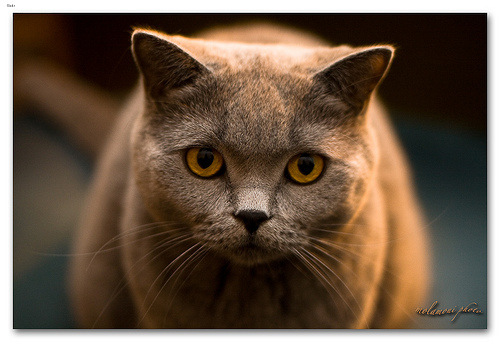
Breed: british shorthair